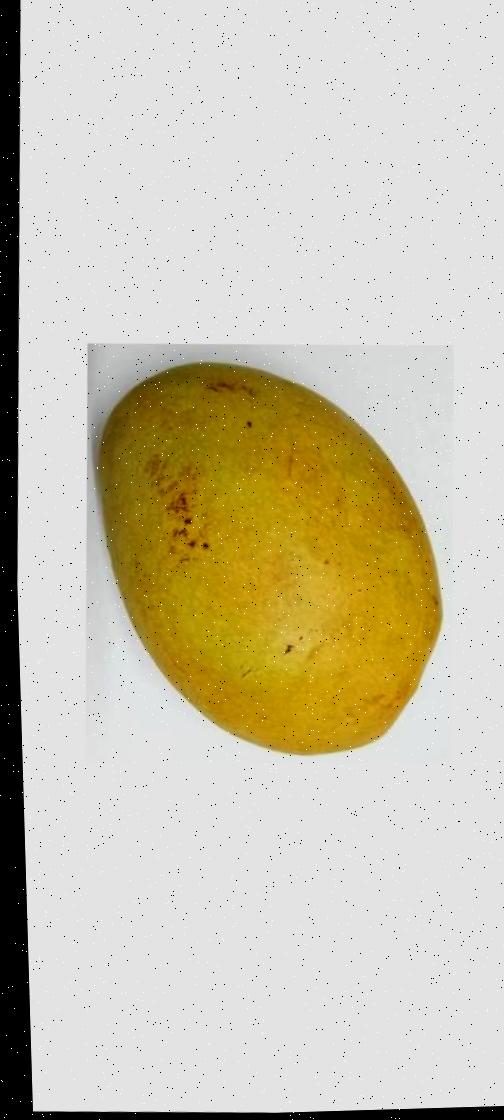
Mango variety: Bari-11